Mikaszówka

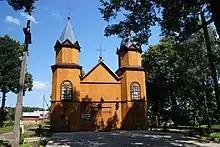
Old wooden Church of Mary Magdalene

In 1827, Mikaszówka had a population of 95, and in the late 19th century it had a population of 128.